Newfoundland and Labrador

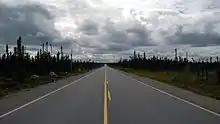
The Trans-Labrador Highway is the primary highway for Labrador.

The mining sector in Labrador is still growing. The iron ore mine at Wabush/Labrador City, and the nickel mine in Voisey's Bay produced a total of $3.3 billion worth of ore in 2010. A mine at Duck Pond ( south of the now-closed mine at Buchans), started producing copper, zinc, silver and gold in 2007, and prospecting for new ore bodies continues. Mining accounted for 3.5% of the provincial GDP in 2006. The province produces 55% of Canada's total iron ore. Quarries producing dimension stone such as slate and granite, account for less than $10 million worth of material per year.